William Stanhope (1702–1772)

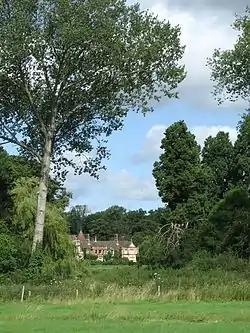
Pavilion in Eythrope Park

Stanhope married as his second wife Elizabeth Crowley, daughter of Sir Ambrose Crowley, MP and alderman of London on 29 May 1745. However she died on 25 February 1746. About this time, he started to improve Eythrope House, employing Isaac Ware to build new stables and follies in the garden and park. He adorned the grounds of Eythrope, his favourite seat, with ‘the imitation of ruins of an amphitheatre, castles, and turreted buildings.